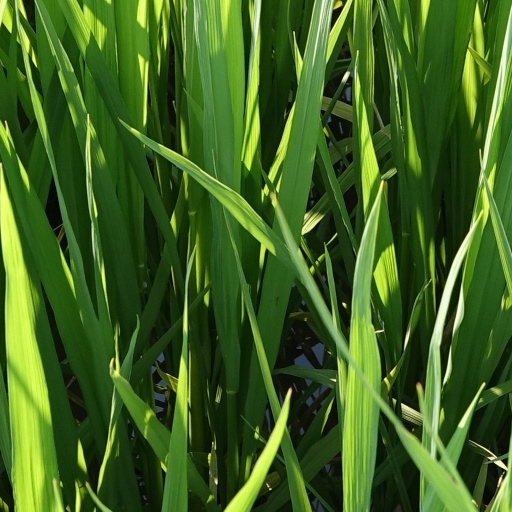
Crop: rice